Loreto Valenzuela

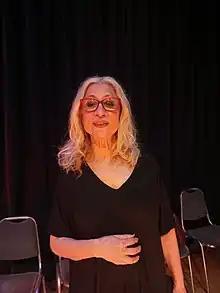
In 2022

Loreto Cristina Valenzuela Valdivia (born 3 July 1954) is a Chilean actress and director, recognized for her extensive career in theater and television.